Tetrathiafulvalene

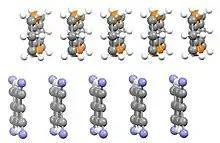
Edge-on view of portion of crystal structure of hexamethyleneTTF/TCNQ charge transfer salt, highlighting the segregated stacking.

The salt was reported to be a semiconductor in 1972. Subsequently, the charge-transfer salt [TTF]TCNQ was shown to be a narrow band gap semiconductor. X-ray diffraction studies of [TTF][TCNQ] revealed stacks of partially oxidized TTF molecules adjacent to anionic stacks of TCNQ molecules. This "segregated stack" motif was unexpected and is responsible for the distinctive electrical properties, i.e. high and anisotropic electrical conductivity. Since these early discoveries, numerous analogues of TTF have been prepared. Well studied analogues include tetramethyltetrathiafulvalene (MeTTF), tetramethylselenafulvalenes (TMTSFs), and bis(ethylenedithio)tetrathiafulvalene (BEDT-TTF, CAS [66946-48-3]). Several tetramethyltetrathiafulvalene salts (called Fabre salts) are of some relevance as organic superconductors.